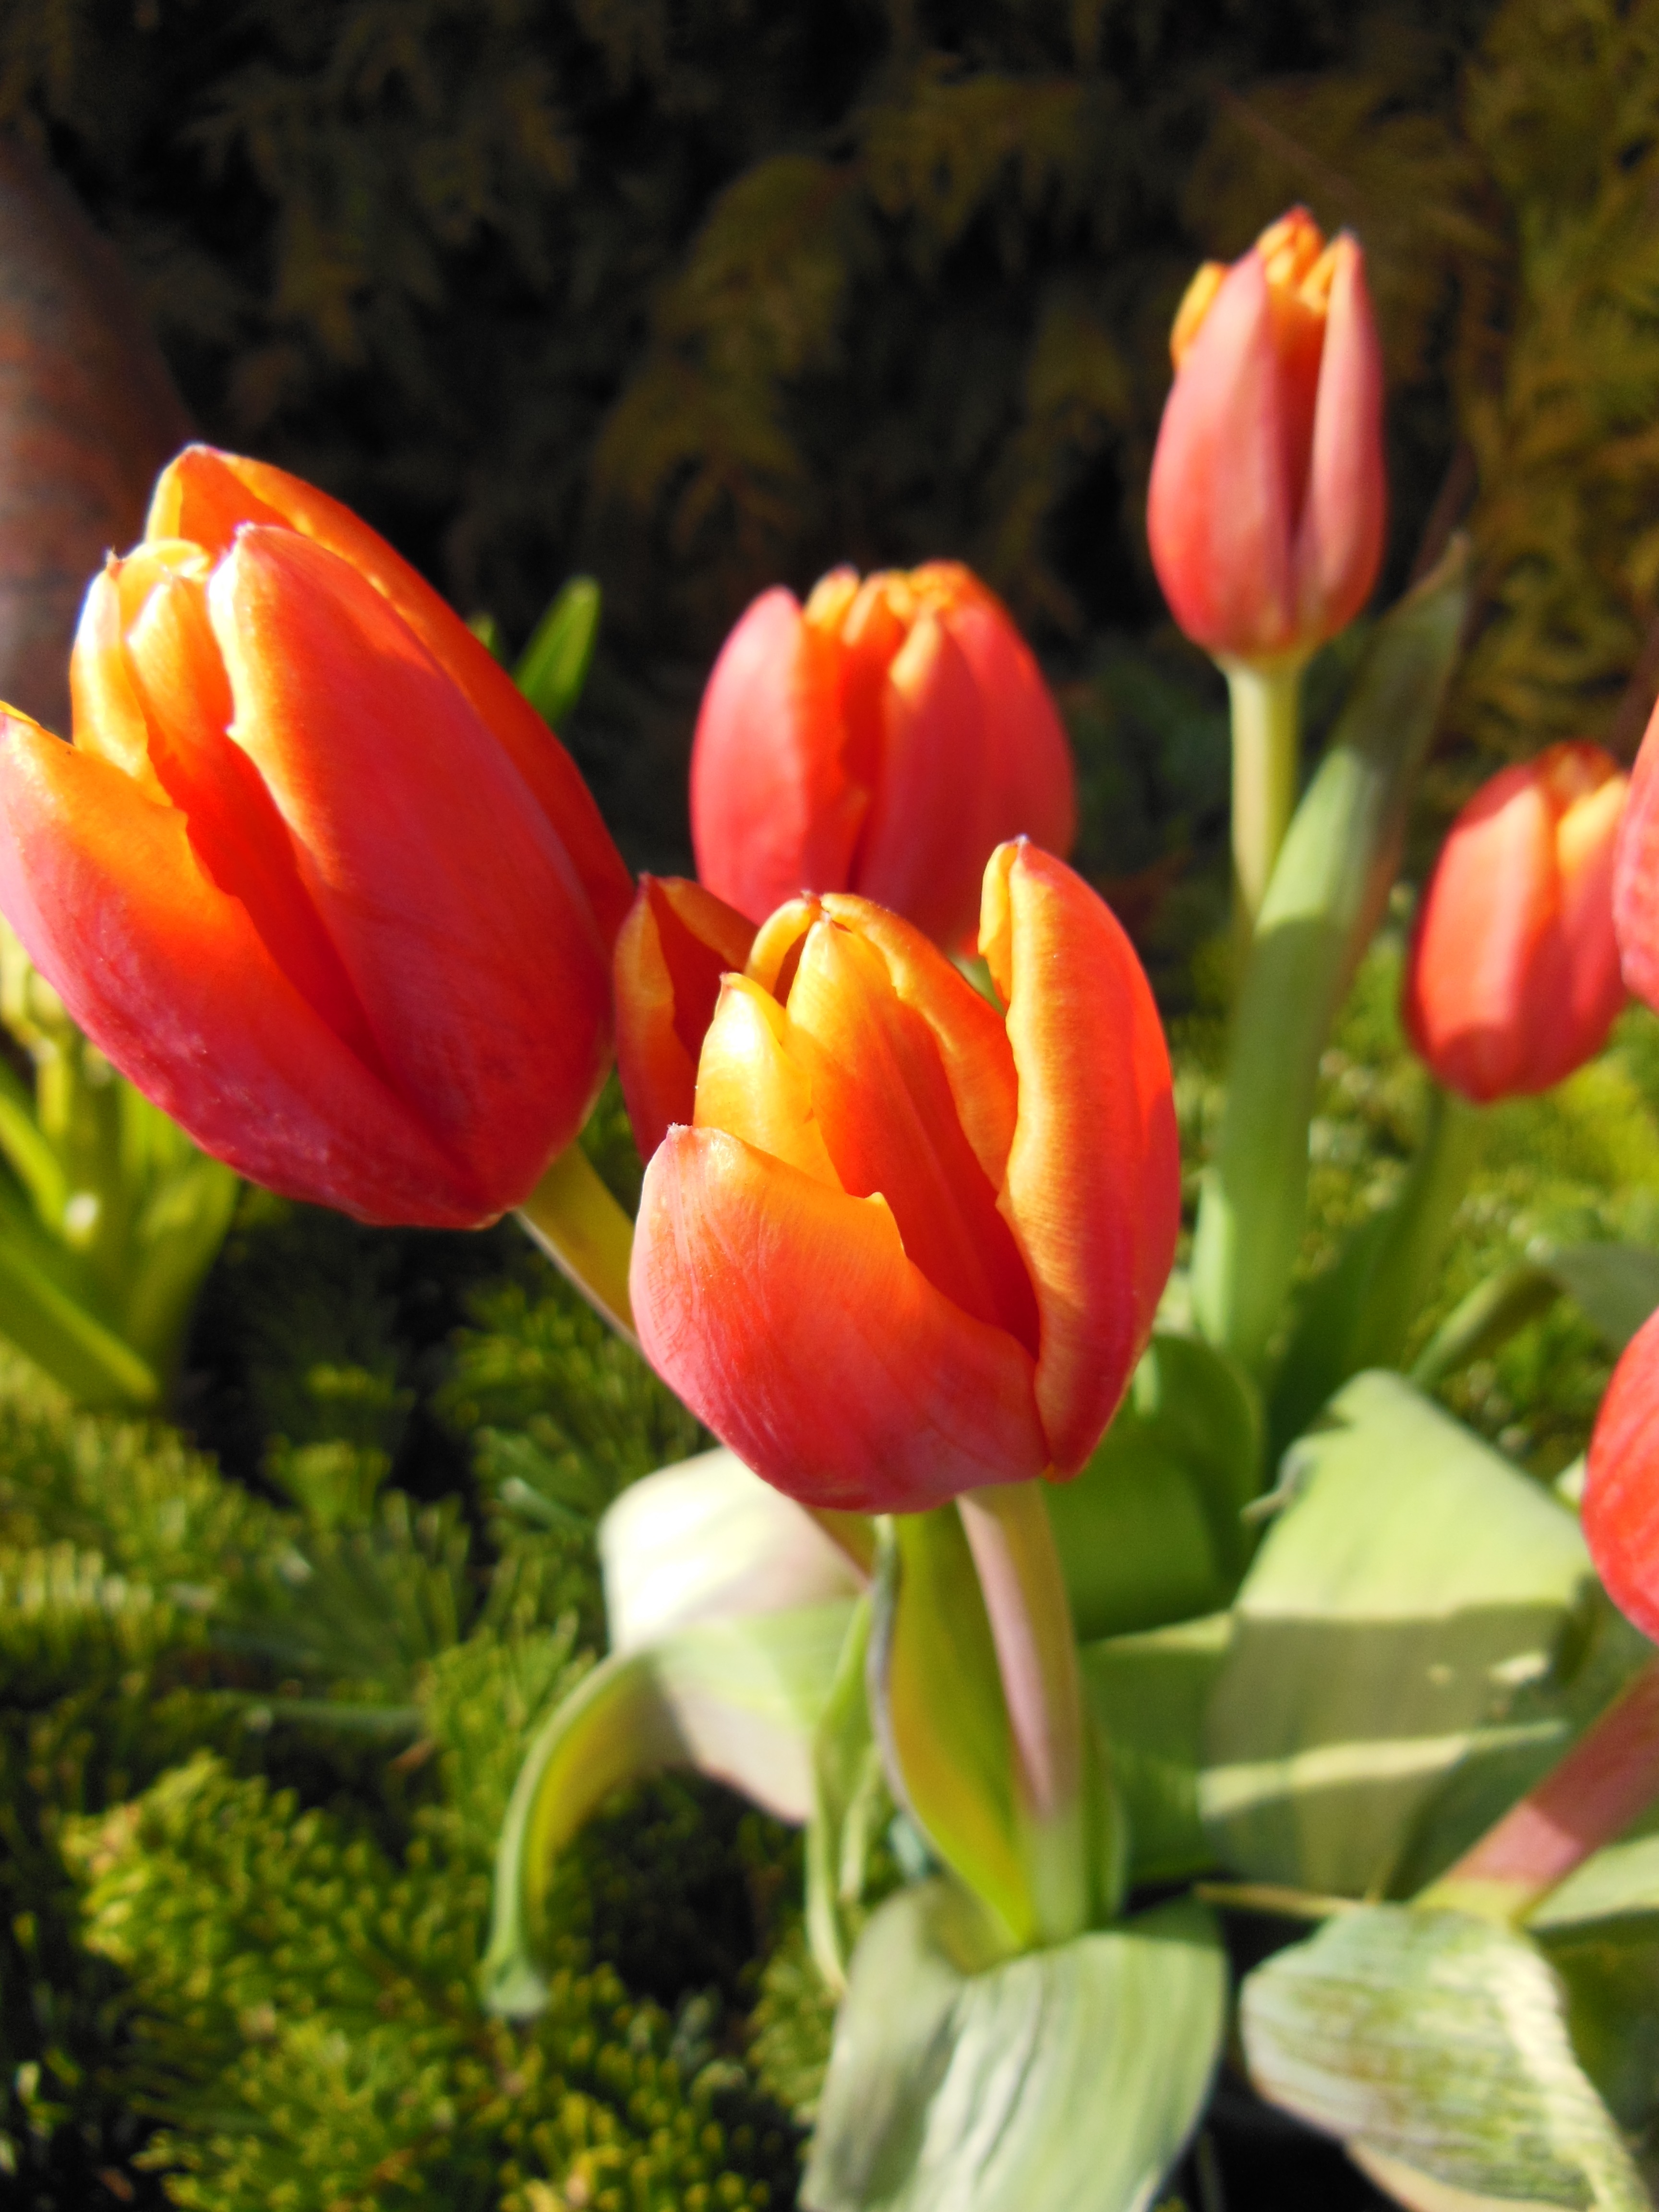
plant, flower, petal, tulip, bouquet, orange, green, red, botany, flora, plants, flowers, close up, beautiful, tulips, flowering plant, lily family, land plant, spring tulips, color filled